Mosteiro de São Bento (São Paulo)

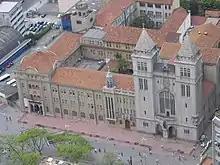
The basilica, the monastery in the center and the college on the left.

Some of the medallions on the walls of the side naves were painted by Thomaz Scheuchl, a German painter. The sculptures of the 12 apostles in the nave were made between 1919 and 1922 by the Belgian sculptor and painter Adrien Henri Vital van Emelen, from the School of Arts and Crafts. The sculpture ensemble located on a beam above the chancel by Anton Lang dates from 1921. The high altar is made of marble from the Lake Maggiore region in Italy. Gressnicht also designed the Basilica's stained glass windows: The Evangelists at the entrance, the death of Saint Benedict in the monks' choir in the transept and Our Lady of the Assumption on the high altar.